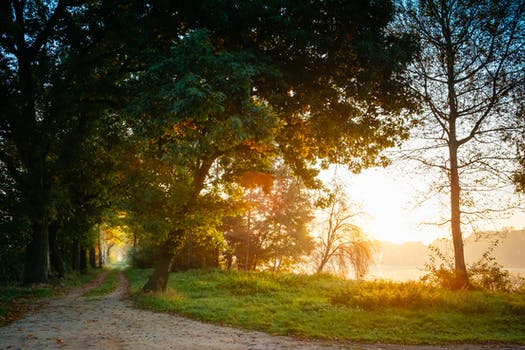
Label: No Watermark